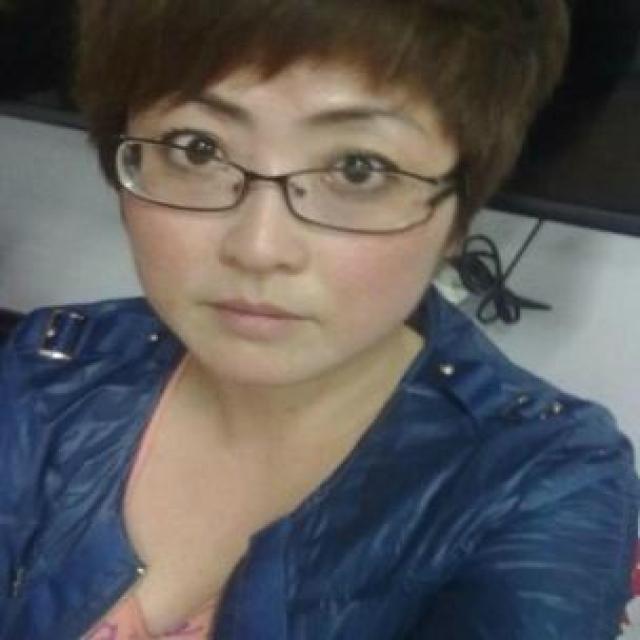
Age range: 21-44